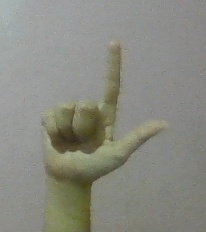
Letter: laam